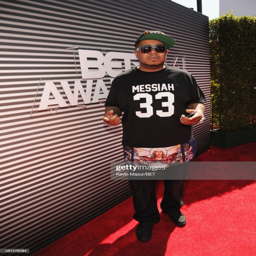
hip hop artist attends the awards14 .